William Nicholas (officer)

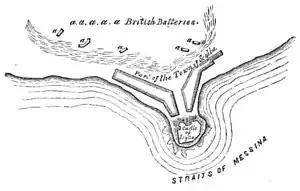
Plan of the attack on the Castle of Scylla, July 1806

He took part in the capture of the fortress of Scylla in July 1806. Of the siege he wrote, "nobody can judge of the fatigue who was not experienced it … at first starting, I was 20 hours without moving off the batteries, beginning the 2d p. m. one day, working all night and till 12 next day; up at 3 next morning, working till 3 in the afternoon, and so on." Soon afterwards he was selected by General Sir John Moore, to accompany him and Lieutenant-colonel Banbury on a tour of Sicily. He was promoted second captain on 25 August 1806.